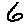
Label: 6